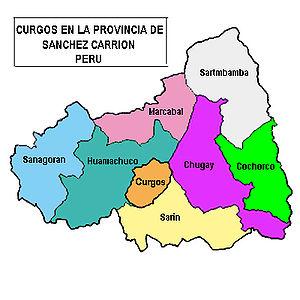
La province de Sánchez Carrión est l'une des douze provinces de la région de La Libertad, au Pérou. Son chef-lieu est la ville de Huamachuco.